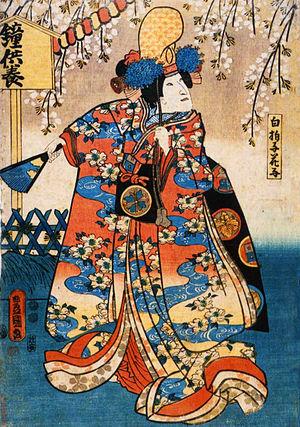
Bandō Shūka I, né en 1813 - mort le 6 mars 1855, aussi connu sous le nom Bandō Tamasaburō I, est un acteur japonais du théâtre kabuki et le premier dans la lignée à porter les deux noms de scène Shūka et Tamasaburō.